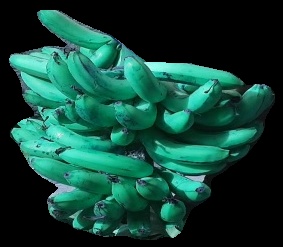
Variety: pachbale
Grade: grade3